Lord of Theizé

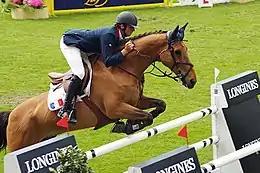
"Lord of Theizé" in 2013

Lord of Theizé (April 14, 1999 – August 29, 2016) was a Selle Français show jumping horse which won a silver medal at the 2010 FEI World Equestrian Games and the European Championships in 2011. He was put into semi-retirement in September 2014 and in total retirement in December 2015. He was euthanized after a stroke on 29 August 2016.